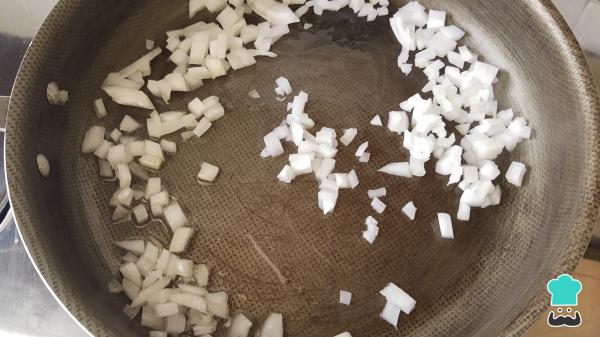
Calienta en una olla o sartén una cucharada de aceite y, enseguida, añade la cebolla picada. Deja dorar hasta que haya cambiado su color ligeramente, tomará alrededor de unos 2-3 minutos.